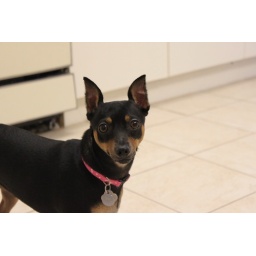
My cousin's dog Josie playing in the house on Christmas.